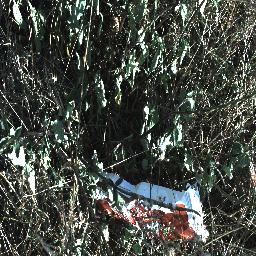
Label: snake_weed